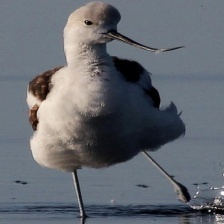
Species: AMERICAN AVOCET
Scientific name: PSITTACULA EUPATRIA